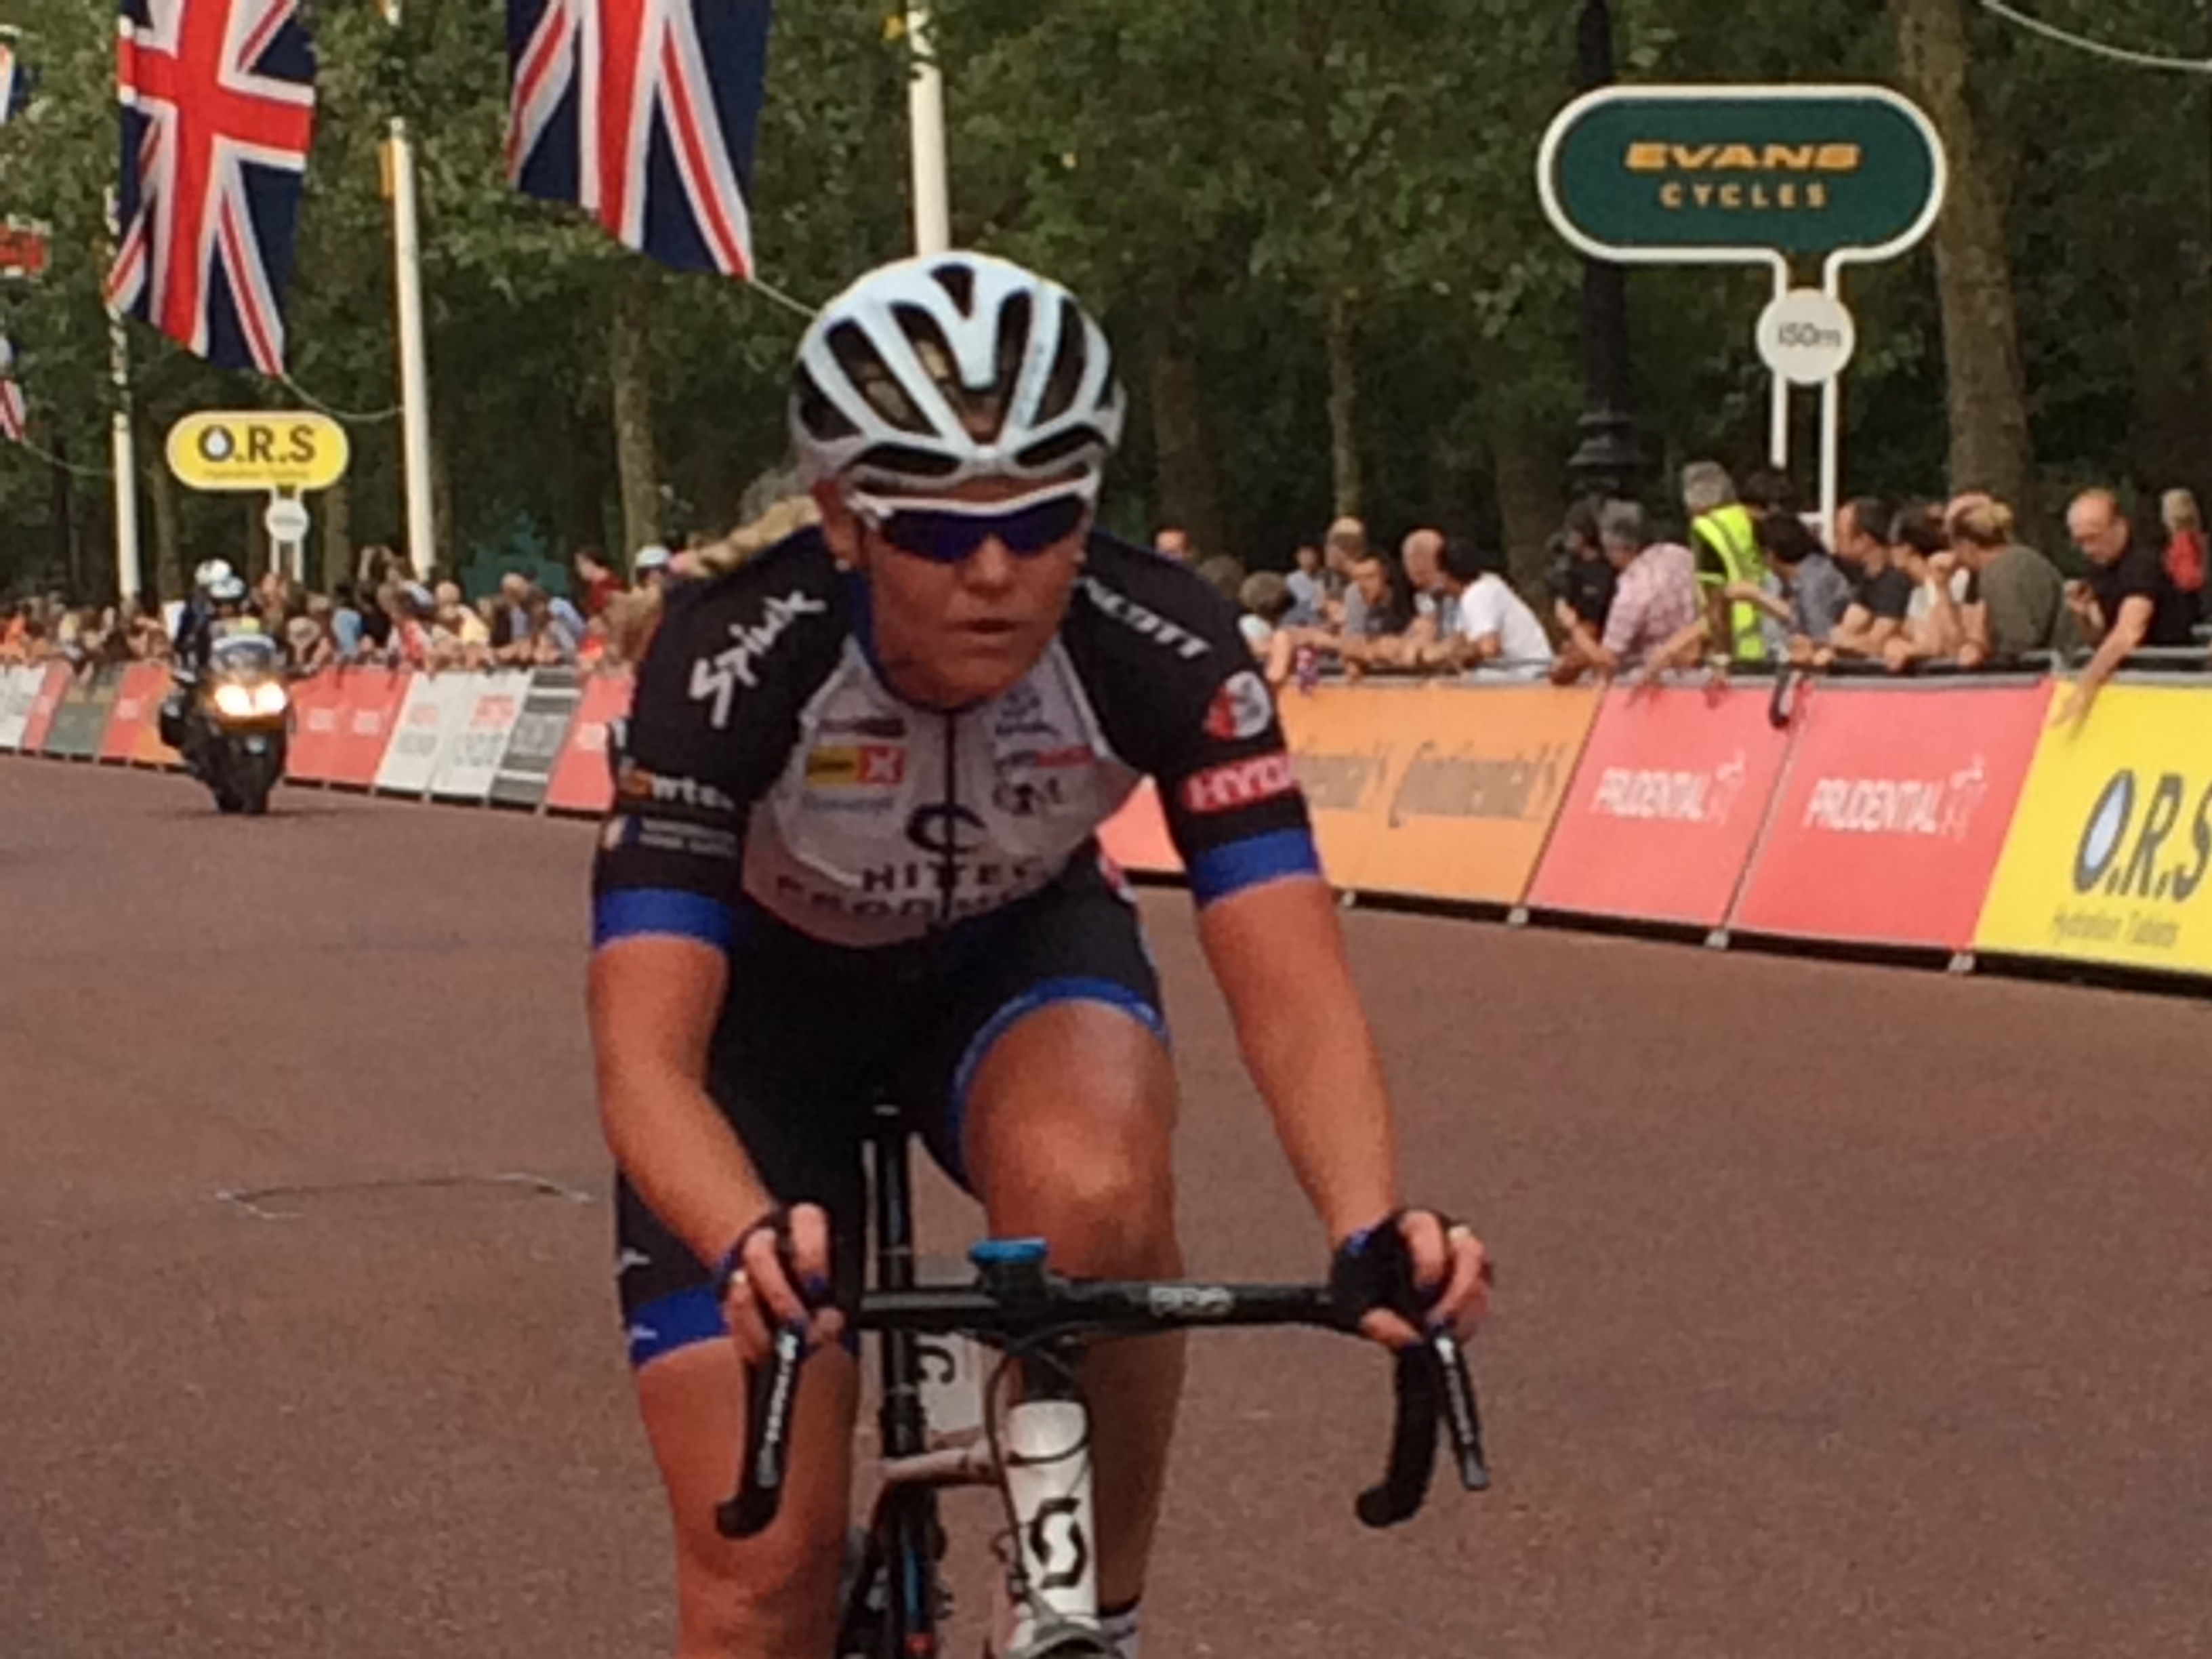
bicycle, recreation, vehicle, cycling, race, sports, endurance, sprint, triathlon, road cycling, cycle sport, cyclo cross, bicycle racing, road bicycle, individual sports, endurance sports, racing bicycle, road bicycle racing, duathlon